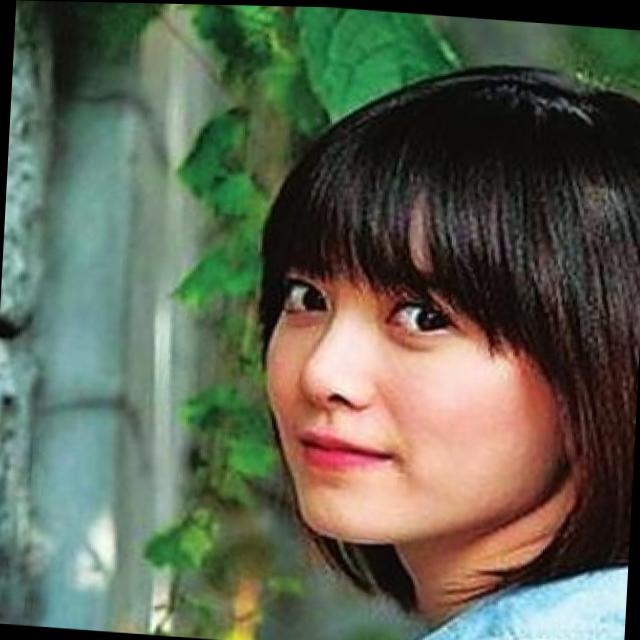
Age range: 21-44